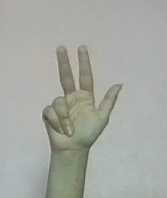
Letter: al